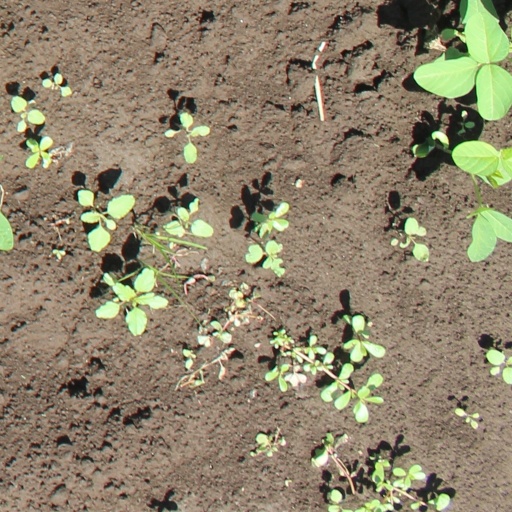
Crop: soybean